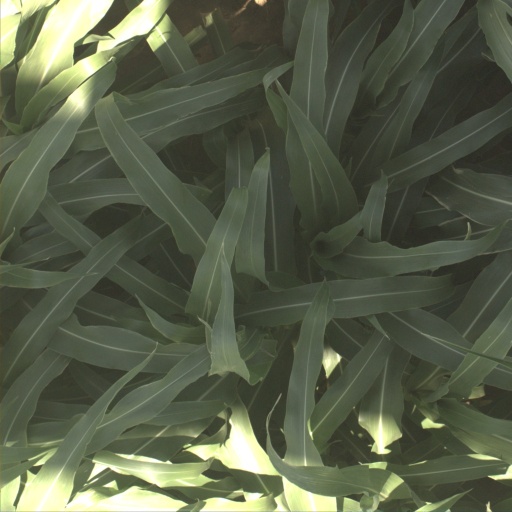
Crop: sorghum